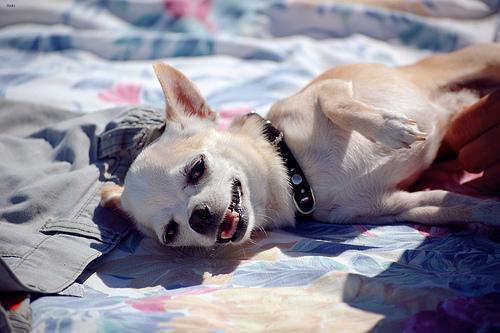
chihuahua